Comp Air Jet

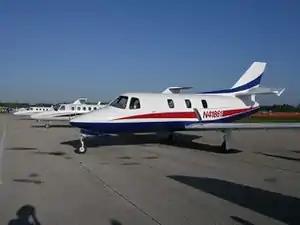

The Comp Air Jet is an American eight-seat, low-wing, pressurized, tricycle undercarriage, turbofan-powered civil utility aircraft marketed by Comp Air for amateur construction.